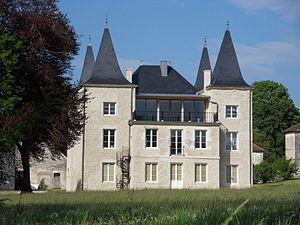
Noiron, Haute-Saône, France. Le Château
La communauté de communes Val de Gray est une communauté de communes française, située dans le département de la Haute-Saône et la région Bourgogne-Franche-Comté.
Noiron est une commune française située dans le département de la Haute-Saône, en région Bourgogne-Franche-Comté.